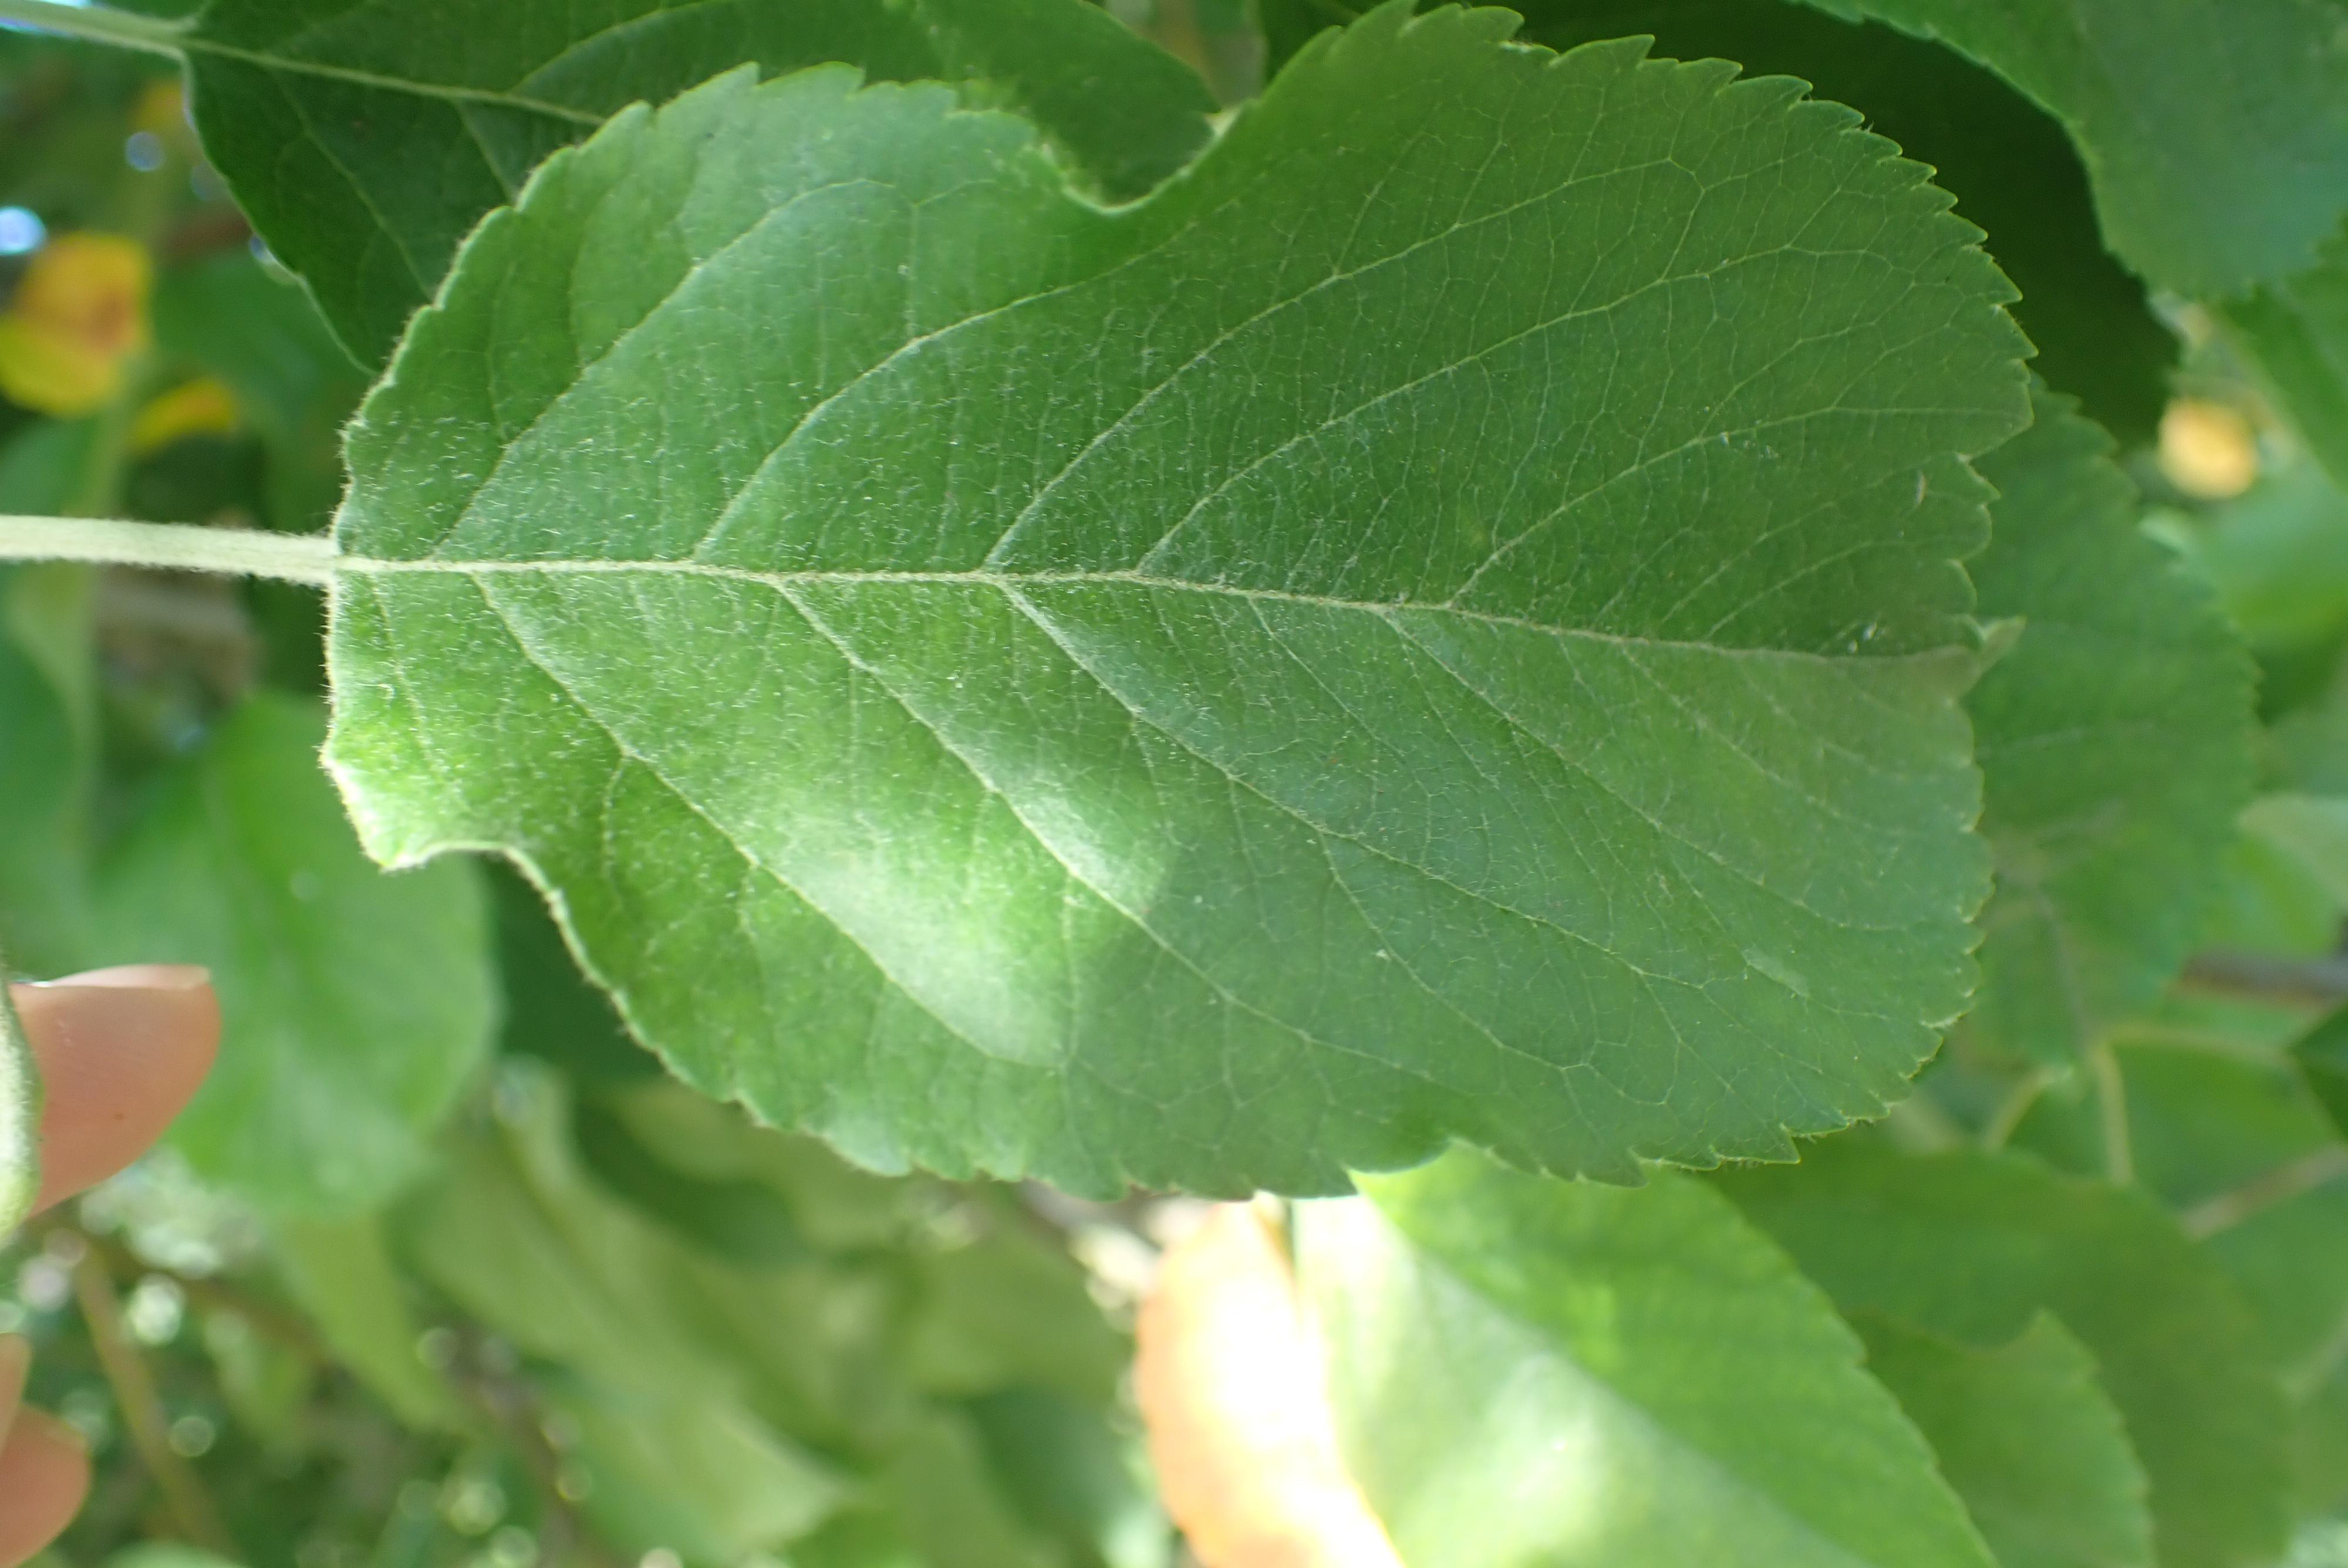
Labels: healthy